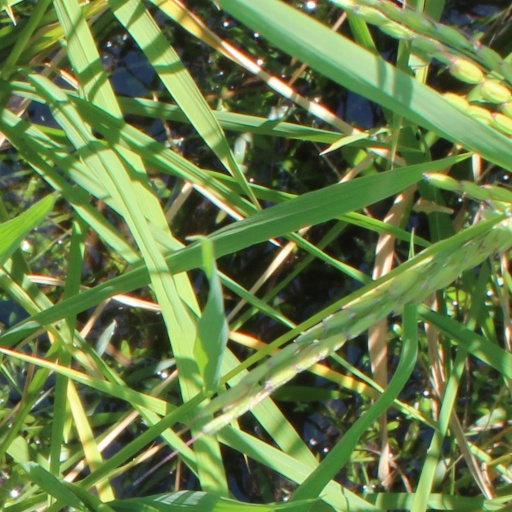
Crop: rice